Savoia-Marchetti SM.80

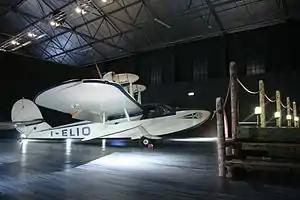
SM.80bis at Volandia

The Savoia-Marchetti SM.80 is a two-seat monoplane amphibian tourer, with a single, tractor engine mounted above the wing, designed in Italy in the early 1930s. The SM.80bis is a four-seat variant, powered by two pusher engines.